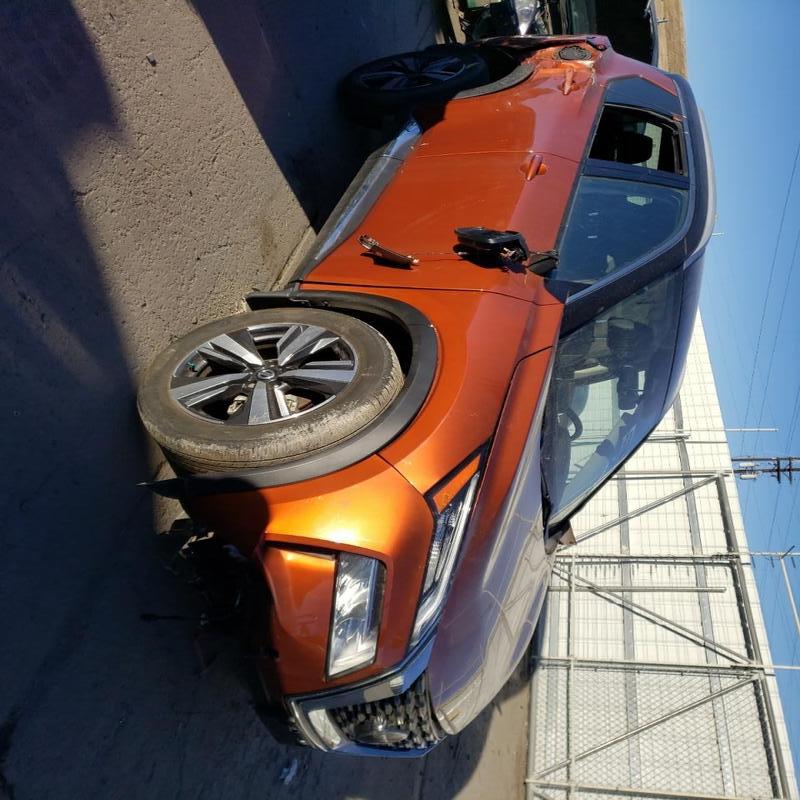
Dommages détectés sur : plaque d'immatriculation avant, porte avant droite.
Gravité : mineur